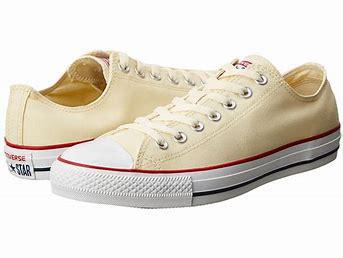
Brand: Converse
Model: Chuck Taylor All Star Ox